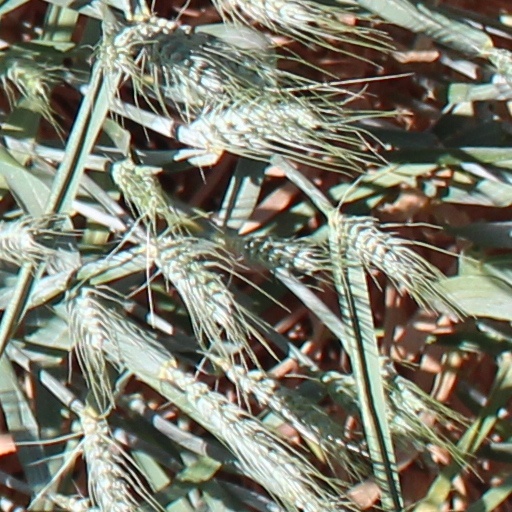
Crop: wheat